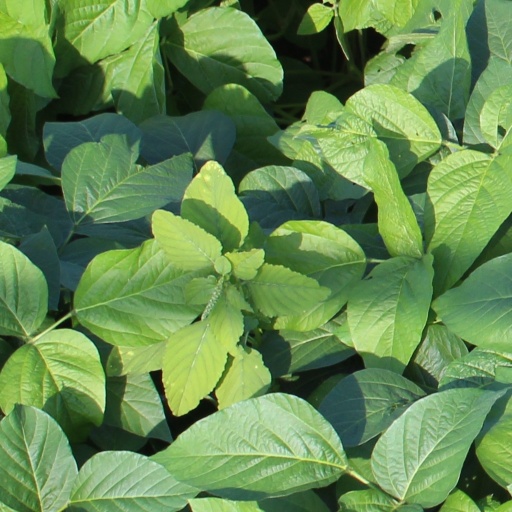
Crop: soybean